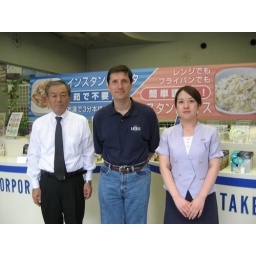
Satake sales office and showroom with outdoor vending machine in Akihabra, Japan.